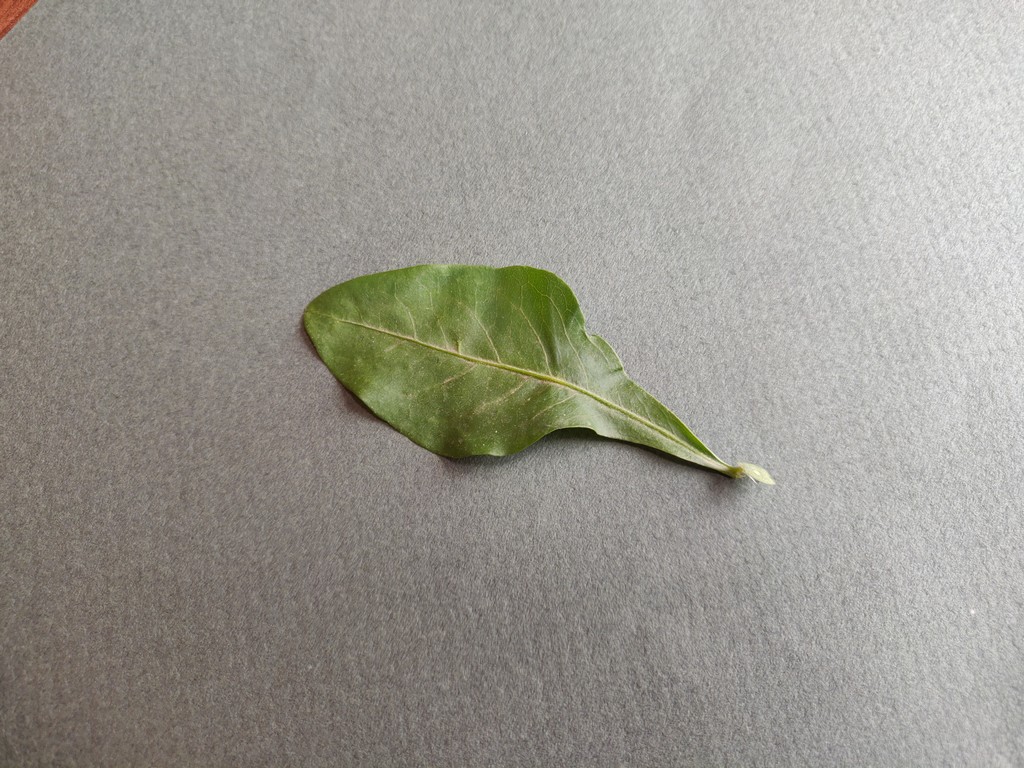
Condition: Healthy
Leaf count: single
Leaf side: front